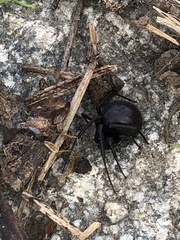
Species: Lactrodectus_hesperus